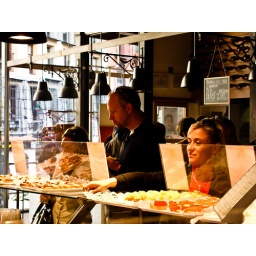
pizza in the display window